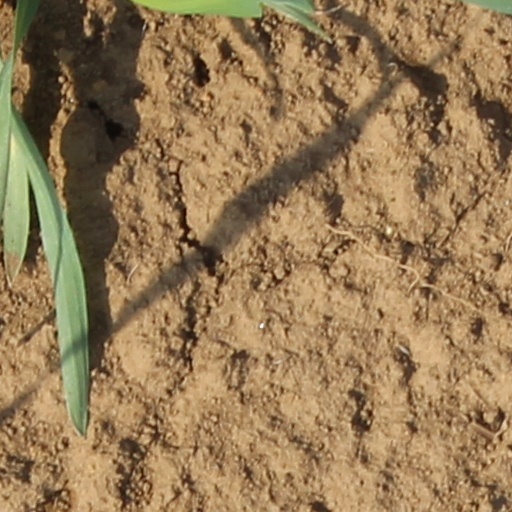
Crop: wheat